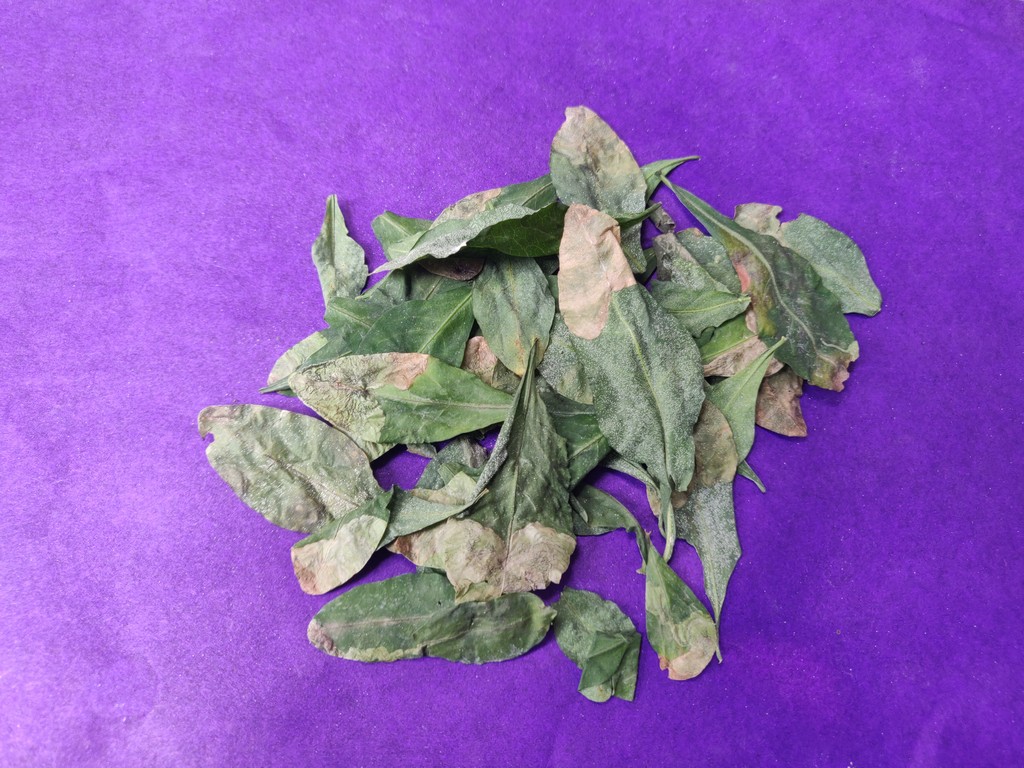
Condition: Unhealthy
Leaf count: multiple
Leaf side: unknown